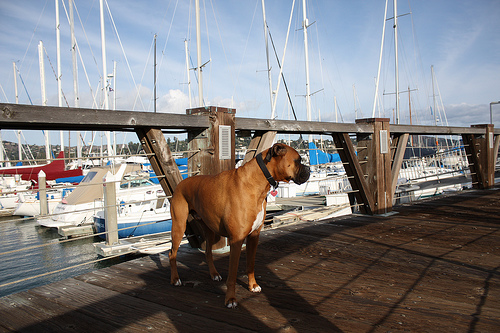
Animal: dog
Breed: boxer